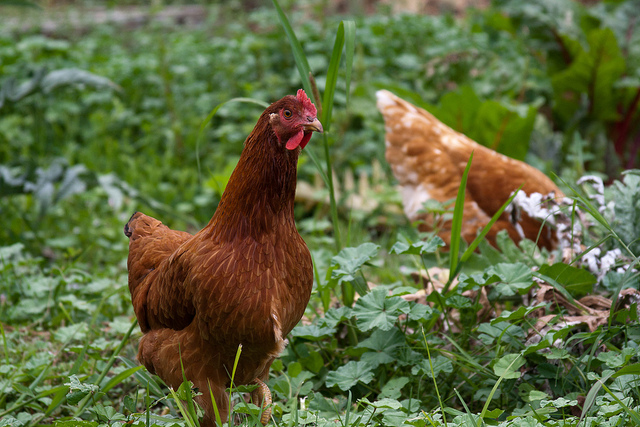
user: Given an image and a question. Answer the question in a short answer. Question: What type of chicken is this? Short Answer:
assistant: rooster